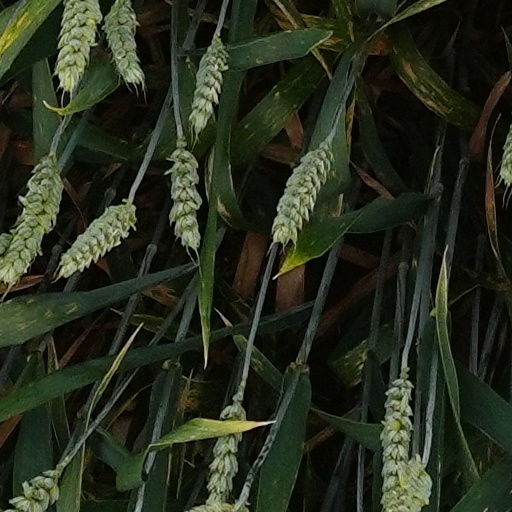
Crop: wheat